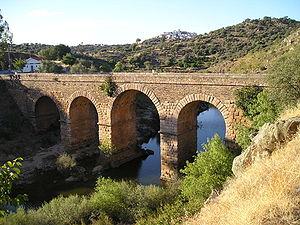
Cet article a pour objet de présenter une liste de ponts remarquables d'Espagne, tant par leurs caractéristiques dimensionnelles, que par leur intérêt architectural ou historique.